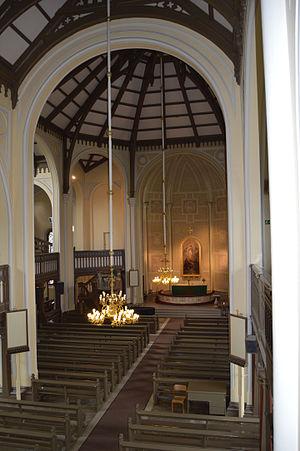
L'église Alexandre de Tampere est une église située en bordure du Parc Hämeenpuisto dans le quartier de Kaakinmaa à Tampere en Finlande.